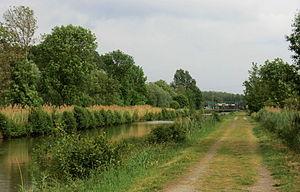
Catillon-sur-Sambre est une commune française située dans le département du Nord, en région Hauts-de-France.